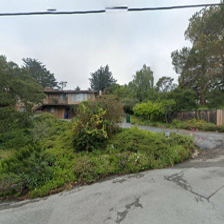
Label: streetView